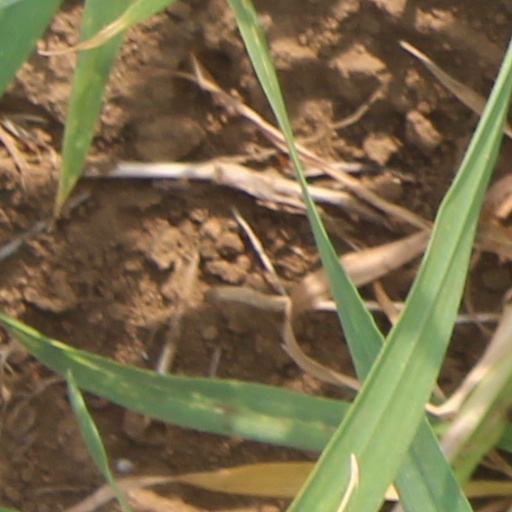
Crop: wheat